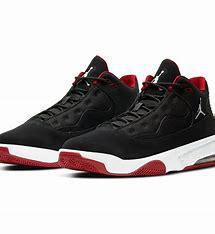
Brand: Jordan
Model: Max Aura 2